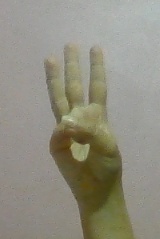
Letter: thaa